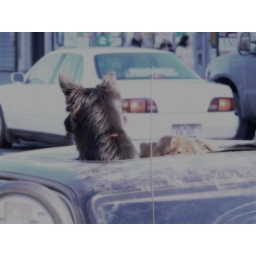
dogs in a car